W. A. Criswell

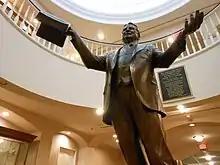
Statue of Criswell at Criswell College.

Criswell's accomplishments include helping to engineer the conservative resurgence of the Southern Baptist convention, a transition which began in the late 1970s. He was awarded eight honorary doctorates in addition to his earned postgraduate degree. He published fifty-four books, including an annotated "Criswell Study Bible" (in later editions the "Believers Study Bible" and "Holy Bible, Baptist Study Edition", Thomas Nelson Publishers), and founded both Criswell College with its radio station KCBI, and First Baptist Academy.